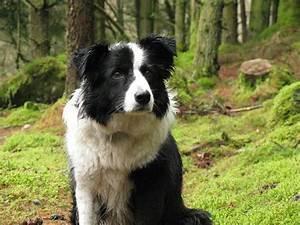
dog